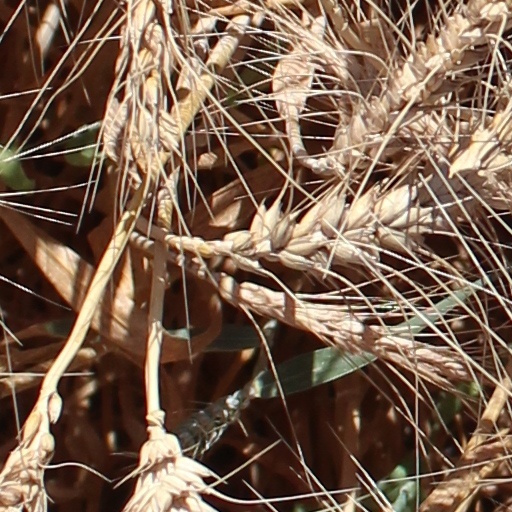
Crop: wheat